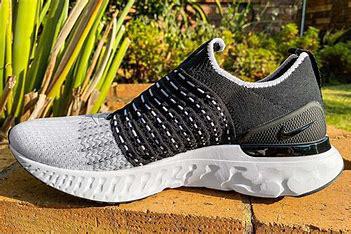
Brand: Nike
Model: React Phantom Run Flyknit 2